Romuald Iodko

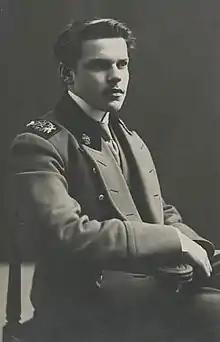
Iodko in 1916, Moscow

Romuald Romualdovich Iodko (3 December 1894 – 13 November 1974) was a Soviet sculptor, known for his works in outdoor sculpture in the style of socialist realism, such as "Girl with an Oar" and "Children's Khorovod" fountain; Meritorious Sculptor of the RSFSR.